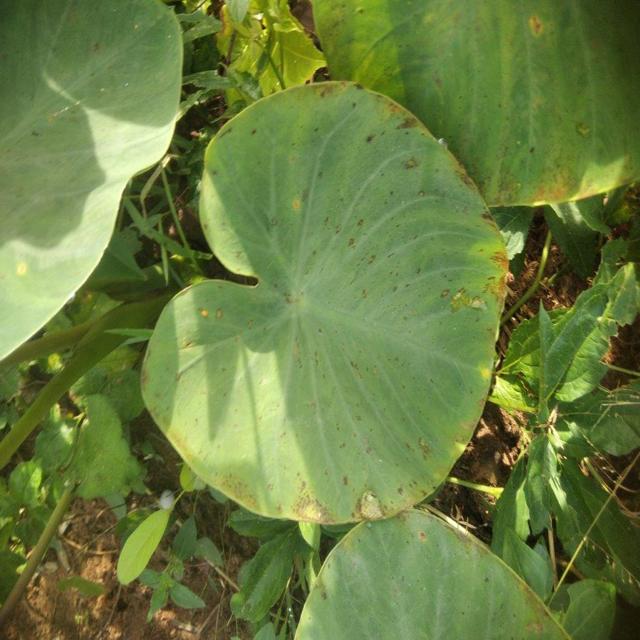
Label: Early_Blight